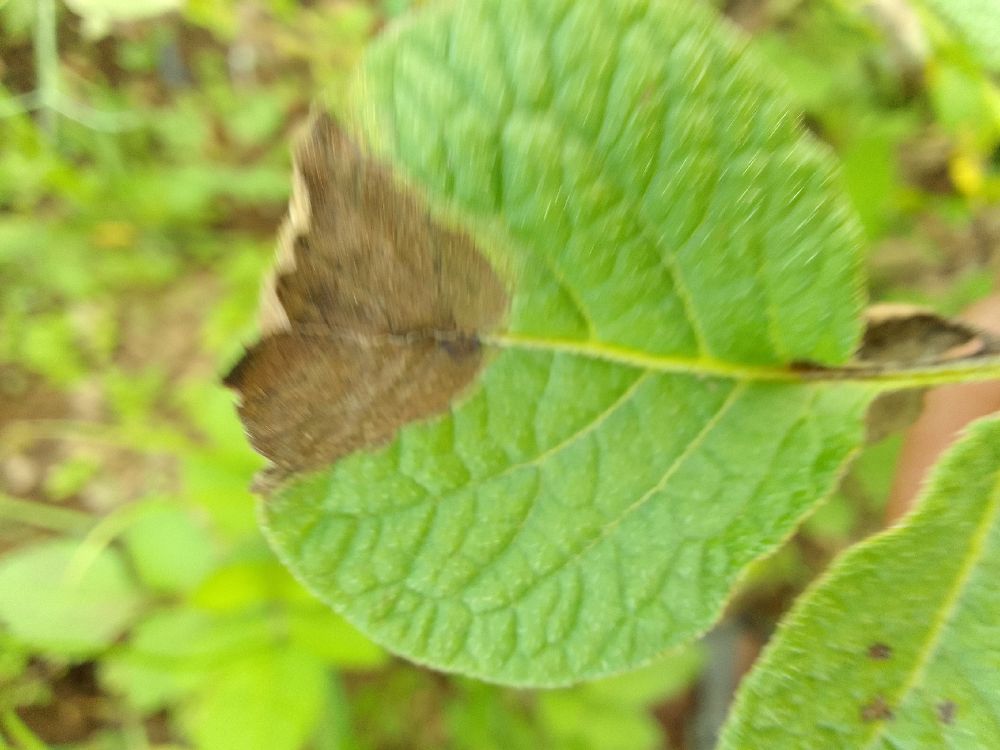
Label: Late blight